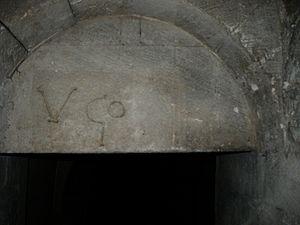
Hugues, dit VGo, est un lapidaire qui travailla entre le milieu et la fin du XIIᵉ siècle dans la partie provençale de la basse vallée du Rhône.
Une marque de tâcheron, ou marque de tailleur de pierre est un signe géométrique, voire une lettre ou un monogramme, gravé dans la pierre de taille par un tailleur de pierre. Elle fait partie, avec la marque de pose et l'abreuvoir, des marques lapidaires.
La cathédrale Sainte-Anne d'Apt, placée durant tout le Moyen Âge sous le double patronage de Notre-Dame et Saint-Castor, est la cathédrale de l'ancien diocèse d'Apt. Située dans la ville d'Apt, elle est classée monument historique depuis 1846. C'est l'une des plus anciennes églises d'Occident à avoir mis en honneur le culte d'Anne, l'aïeule du Christ. Déjà, au cours du XIIᵉ siècle sa fête y était célébrée le 26 juillet au cours d'un office à neuf leçons. Son culte s'établit définitivement au XIVᵉ siècle. Urbain V, dès 1370, fit rajouter dans son Missel une messe en son honneur avec une miniature de la sainte et Urbain VI l'étendit à toute l'Église, en 1382, lors du mariage de Richard II avec Anne de Bohême. Enfin Grégoire XII, par une bulle du 1ᵉʳ mai 1584 fixa sa fête au 26 juillet.